Saint-Michel, Aisne

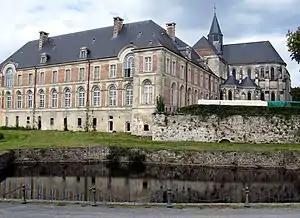
Saint-Michel Abbey

Saint-Michel is a commune in the Aisne department in Hauts-de-France in northern France. It is also unofficially called Saint-Michel-en-Thiérache.